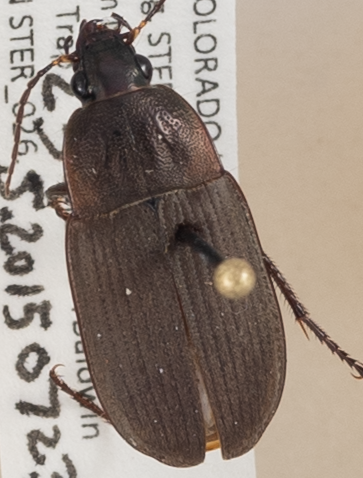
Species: Chlaenius tomentosus
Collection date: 2015-07-23
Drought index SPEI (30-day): -0.2
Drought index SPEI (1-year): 1.45
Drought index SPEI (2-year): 1.498